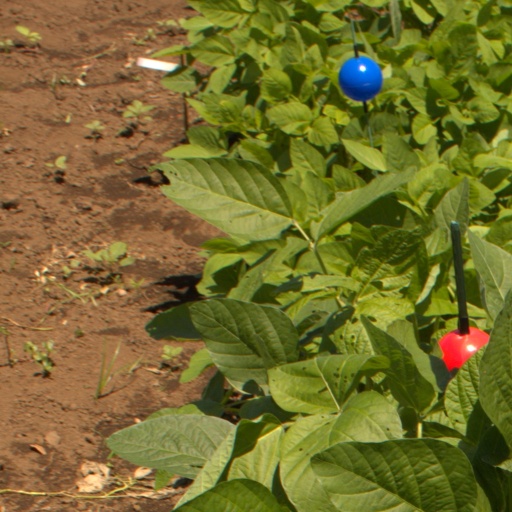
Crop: soybean